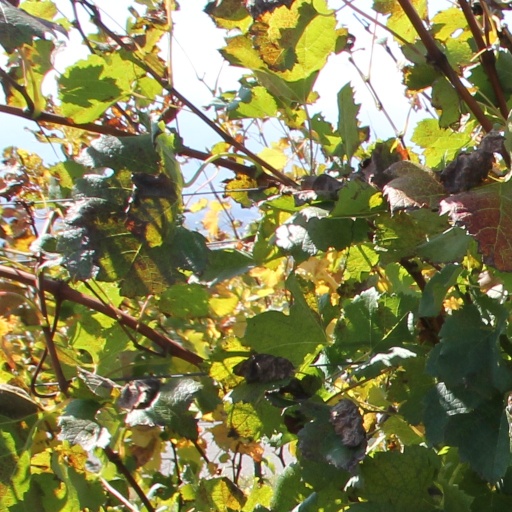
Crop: grape